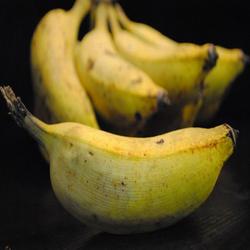
Label: Banana